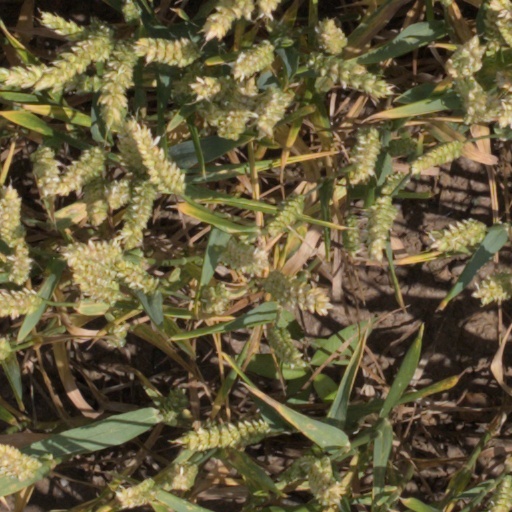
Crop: wheat